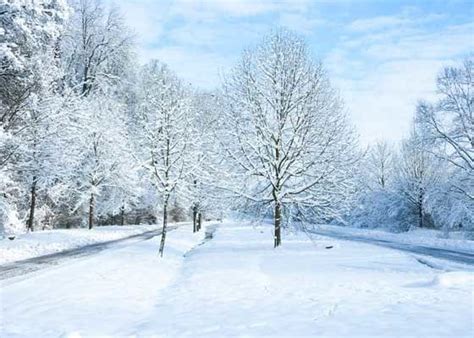
Weather: snow or frosty